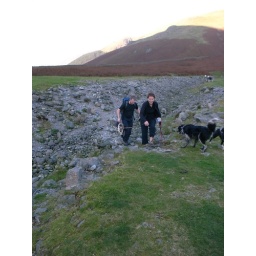
Just over five hours on the hill and dog struggles with the last few rocks! Poor little soldier!